By a Waterfall

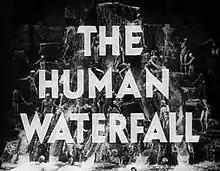
"By a Waterfall" was introduced in the 1933 Warner Bros. film "Footlight Parade"

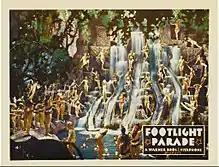
Lobby card for "Footlight Parade"

"By a Waterfall" is a 1933 song with music by Sammy Fain and lyrics by Irving Kahal. It was featured in an extravagant choreographic arrangement in the film "Footlight Parade" by Busby Berkeley that features his trademark human waterfall, with vocal performances by Dick Powell and Ruby Keeler. It features a water ballet of chorus girls diving and swimming into the water in elaborate geometric and floral patterns.